History of Cajun music

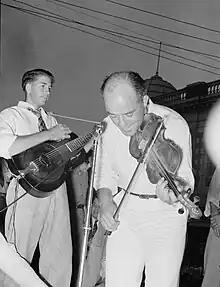
Musicians in Crowley 1938

The first recorded Cajun song, ""Allons à Lafayette"" ("Let's Go To Lafayette") was recorded in 1928 by Joe Falcon and Cléoma Breaux. Standard versions of songs started to emerge due to the increase in the availability of phonographs. Some of the earliest recordings of Cajun music that exist were done in Louisiana during the late 1920s by noted historian and American folklorist Alan Lomax.